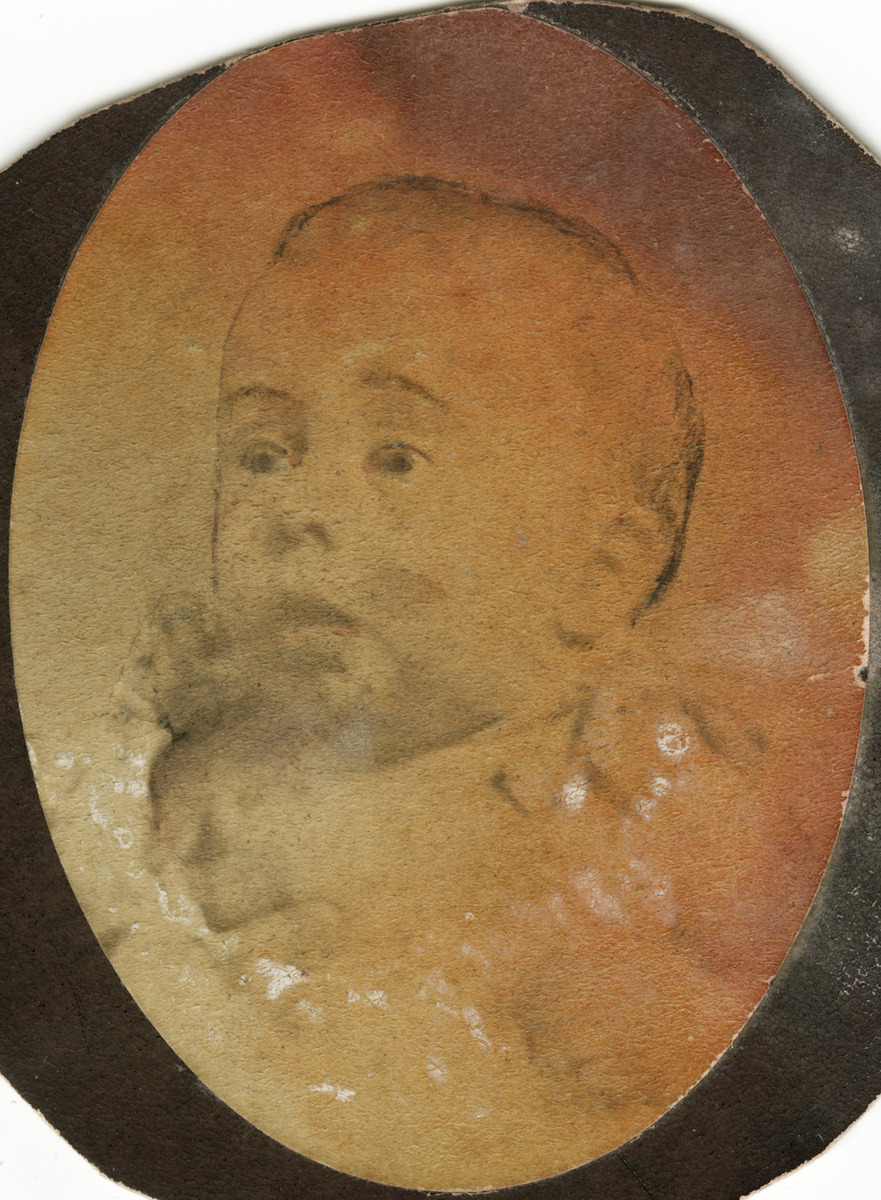
Pieni poika
sisällön kuvaus: Pieni poika. Kuva otettu luultavasti Pietarissa. mustavalkoinen
Ajankohta: kuvausaika 1891
Aiheet: Grünberg, Constantin, lapset pojat, lapset vauvat, Venäjä Pietari